Distortion (music)

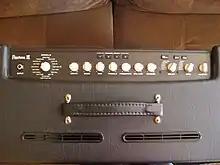
A Line 6 modeling amplifier shown from above. Note the various amplifier and speaker emulations selectable via the rotary knob on the left.

Guitar amp modeling devices and software can reproduce various guitar-specific distortion qualities that are associated with a range of popular "stomp box" pedals and amplifiers. Amp modeling devices typically use digital signal processing to recreate the sound of plugging into analogue pedals and overdriven valve amplifiers. The most sophisticated devices allow the user to customize the simulated results of using different preamp, power-tube, speaker distortion, speaker cabinet, and microphone placement combinations. For example, a guitarist using a small amp modeling pedal could simulate the sound of plugging their electric guitar into a heavy vintage valve amplifier and a stack of 8 X 10" speaker cabinets.